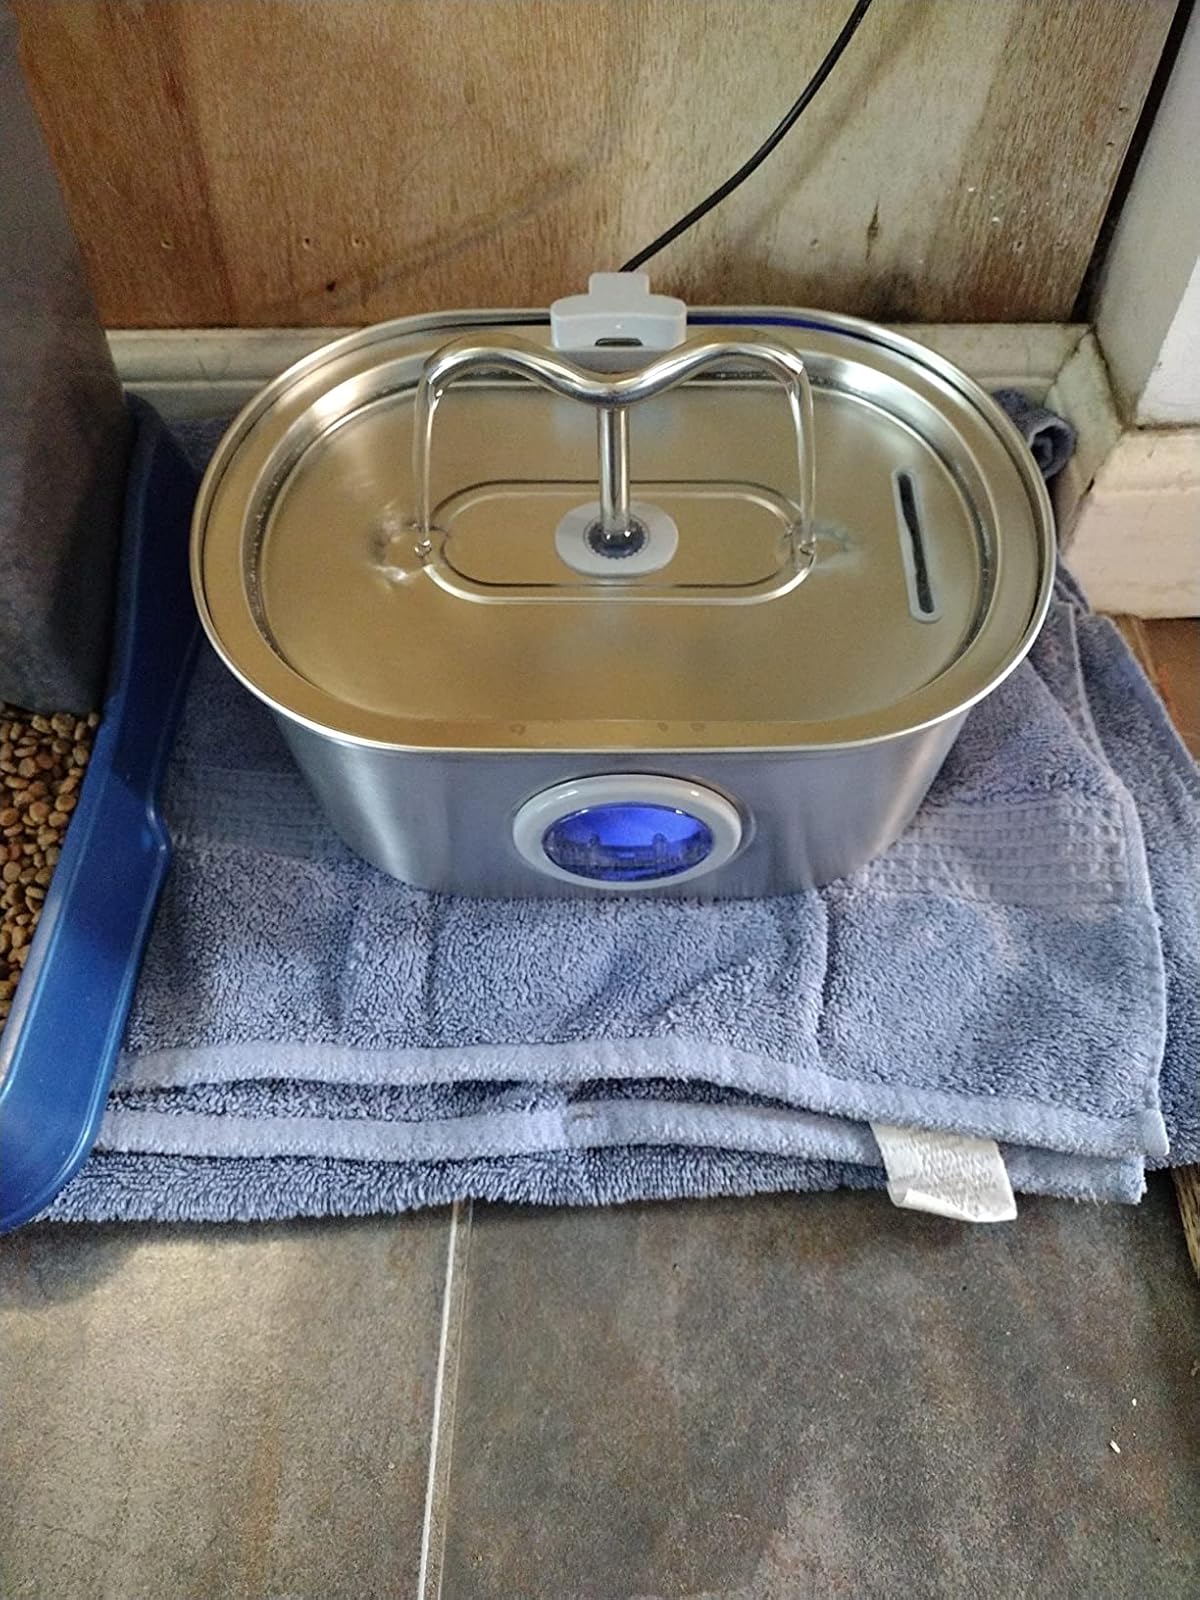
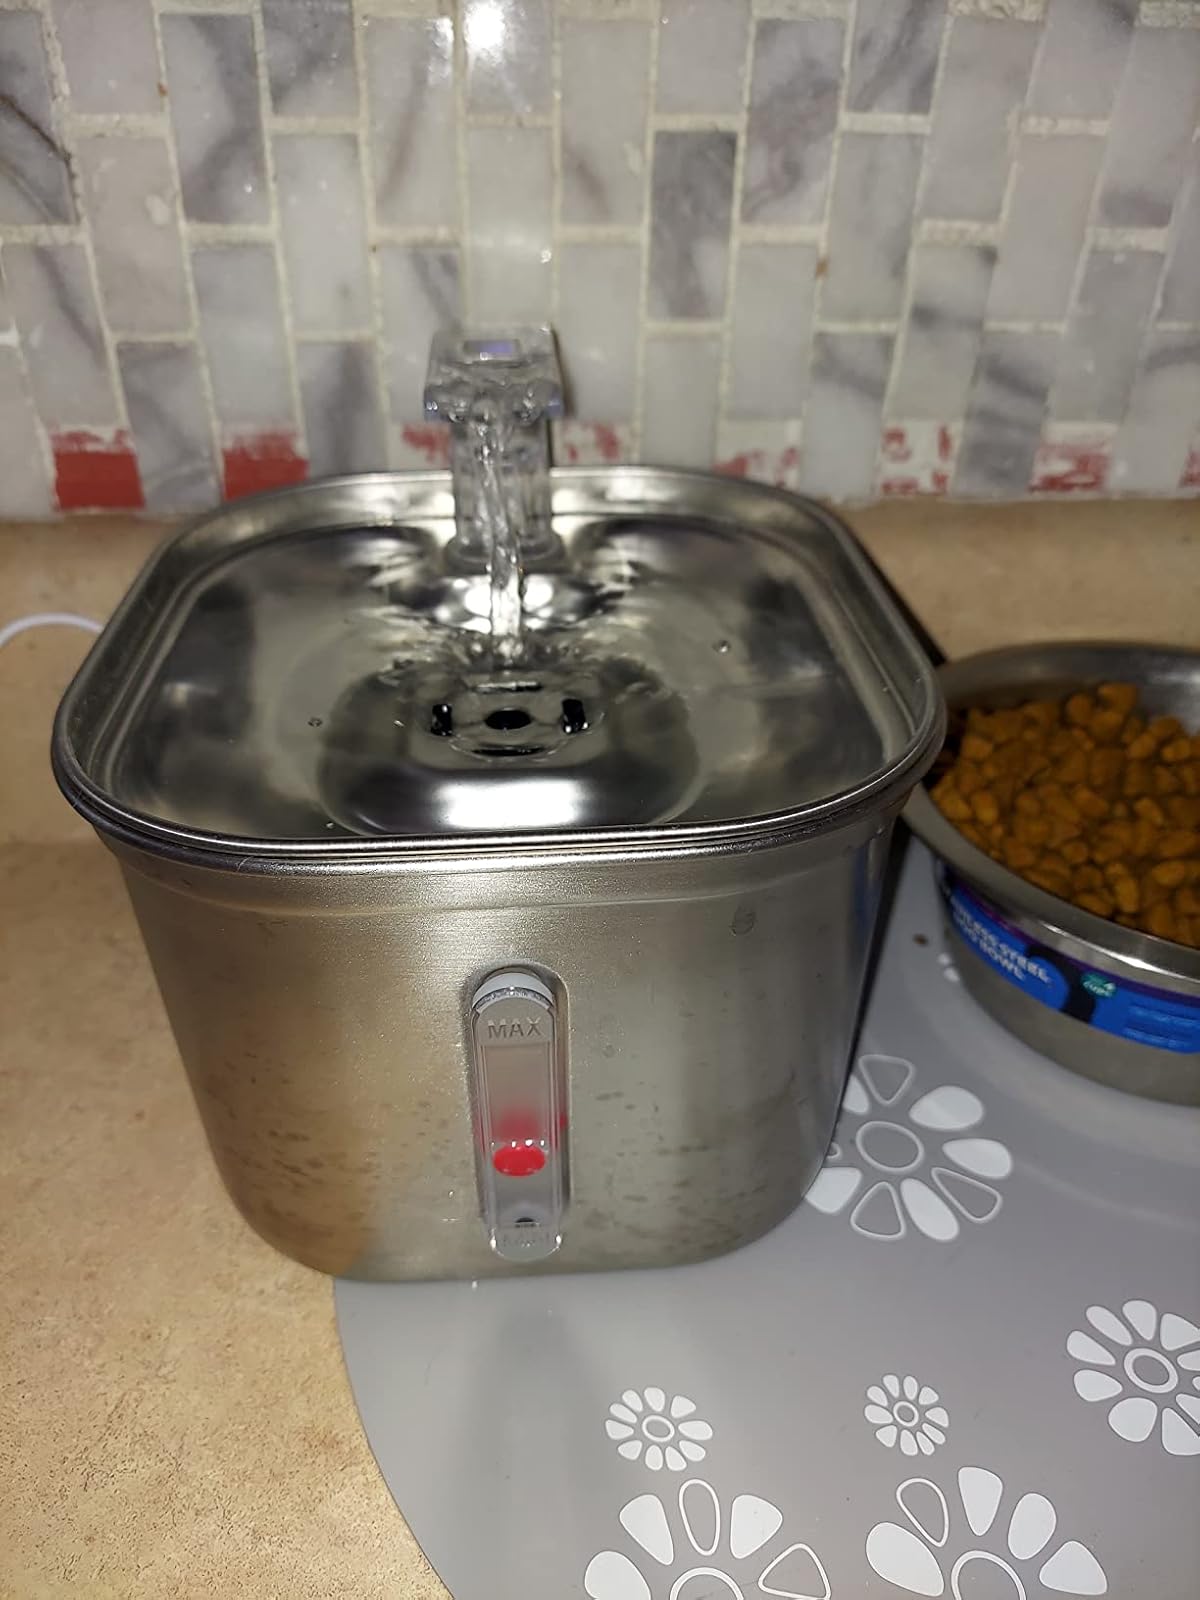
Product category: items_bowl
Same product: no